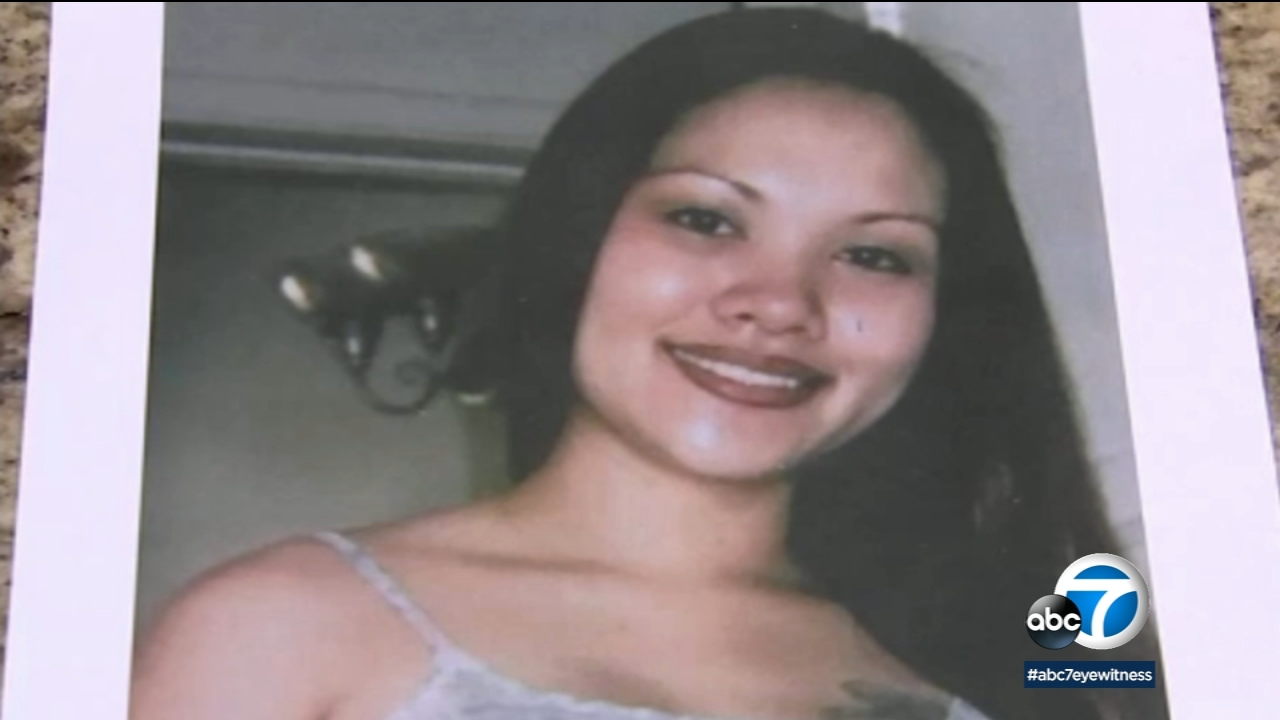
Gender: women